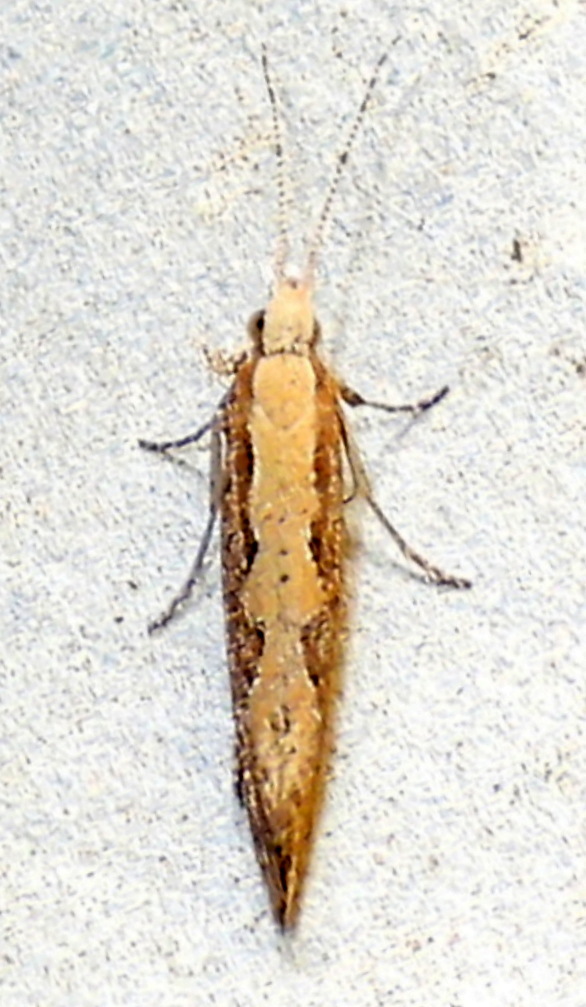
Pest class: diamondback_moth